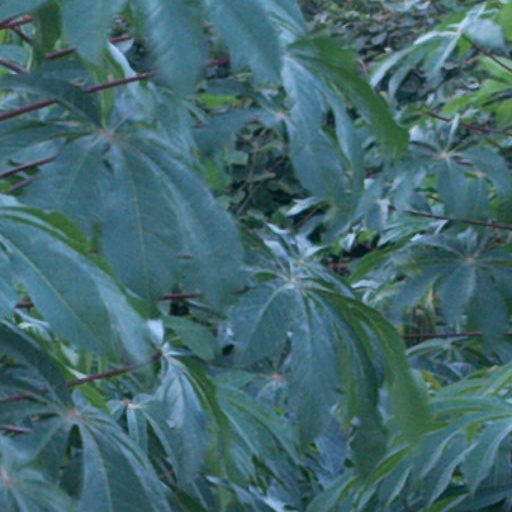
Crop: cassava